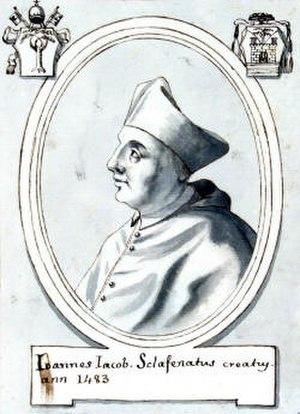
Giovanni Giacomo Schiaffinati, le cardinal parmesan, né le 10 septembre 1451 à Milan en Lombardie, Italie, alors dans le duché de Milan, et décédé le 9 décembre 1497 à Rome, est un cardinal italien.